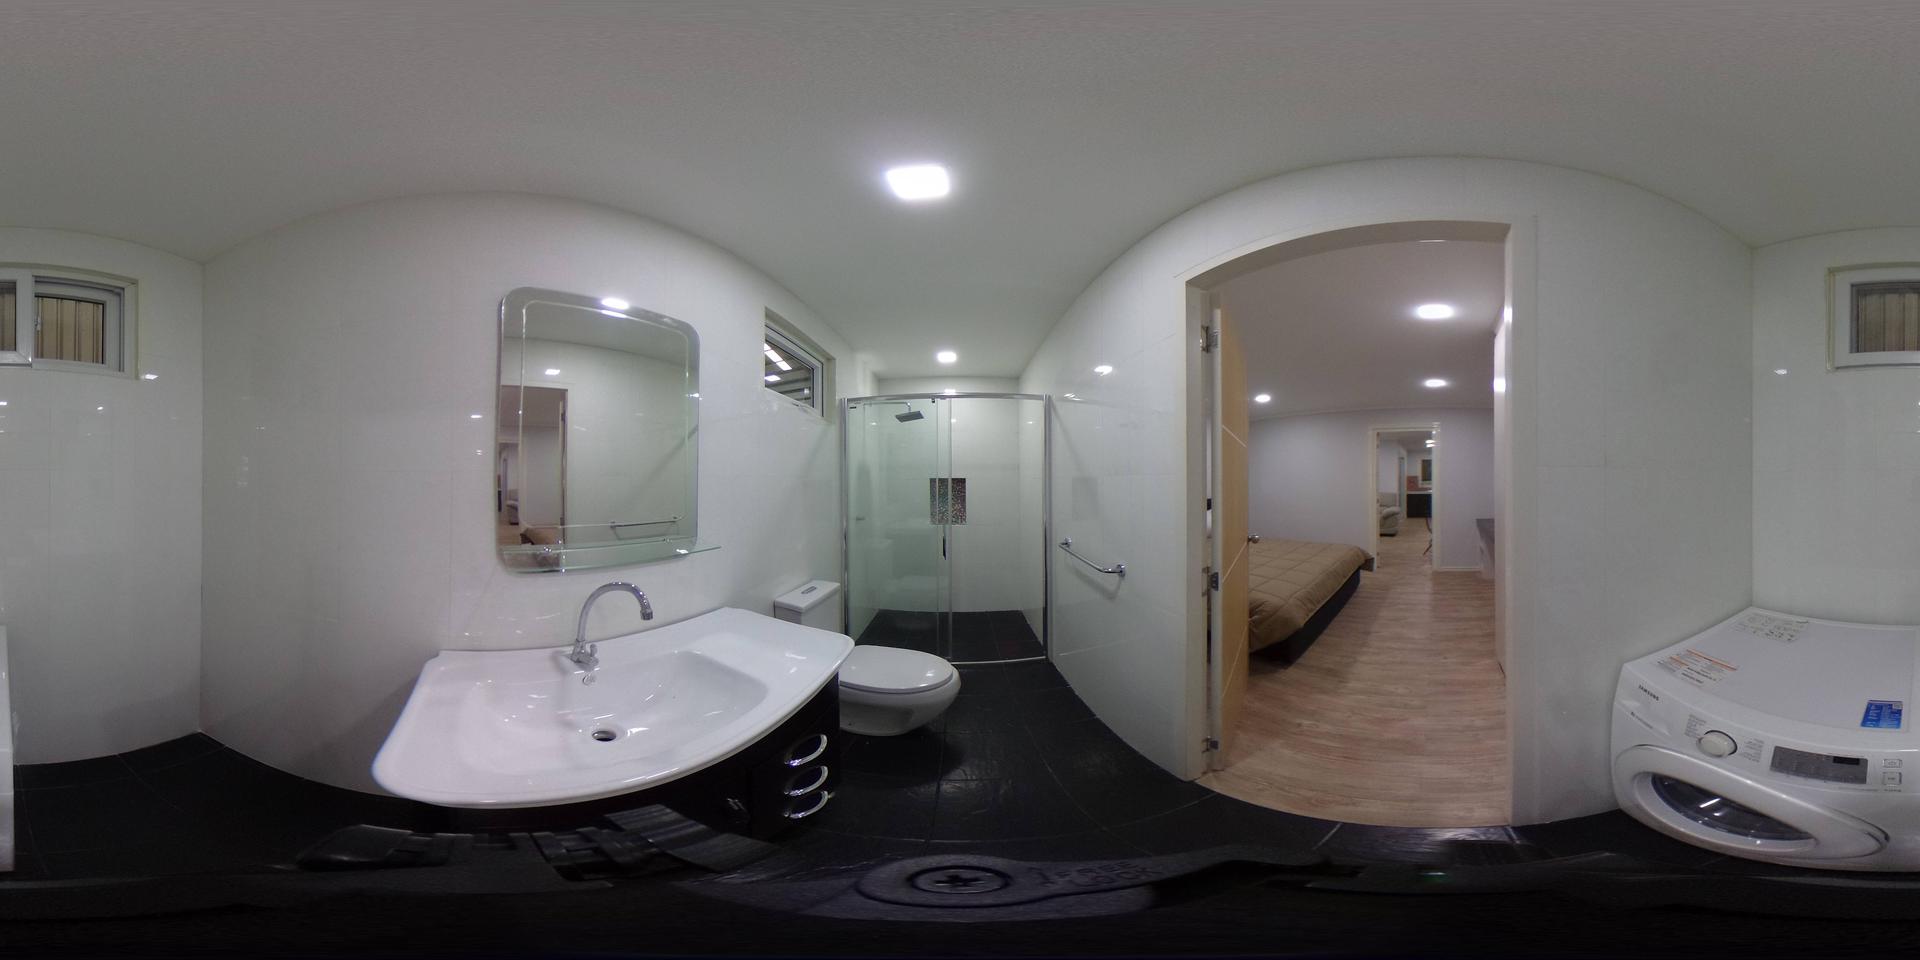
Referred object: the rectangular mirror above the sink

Referred object: the white front-loading washing machine

Referred object: the washing machine next to the doorway